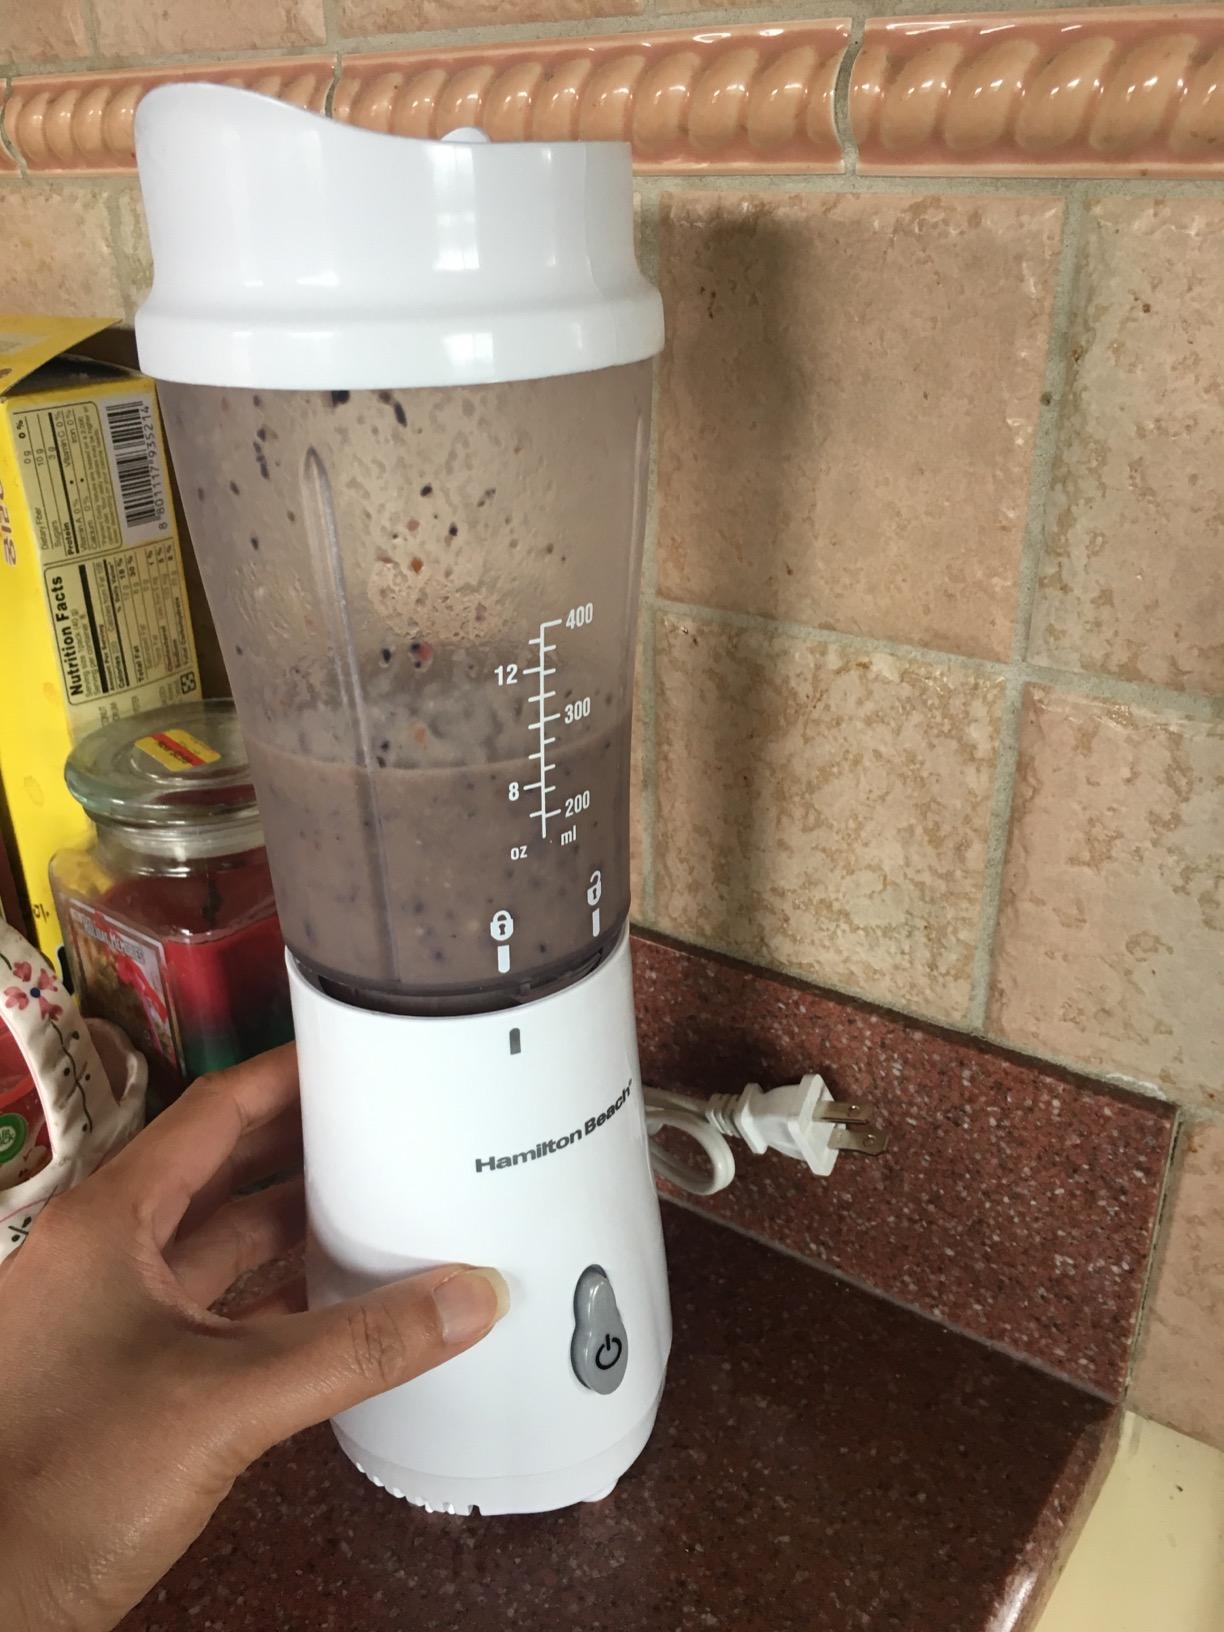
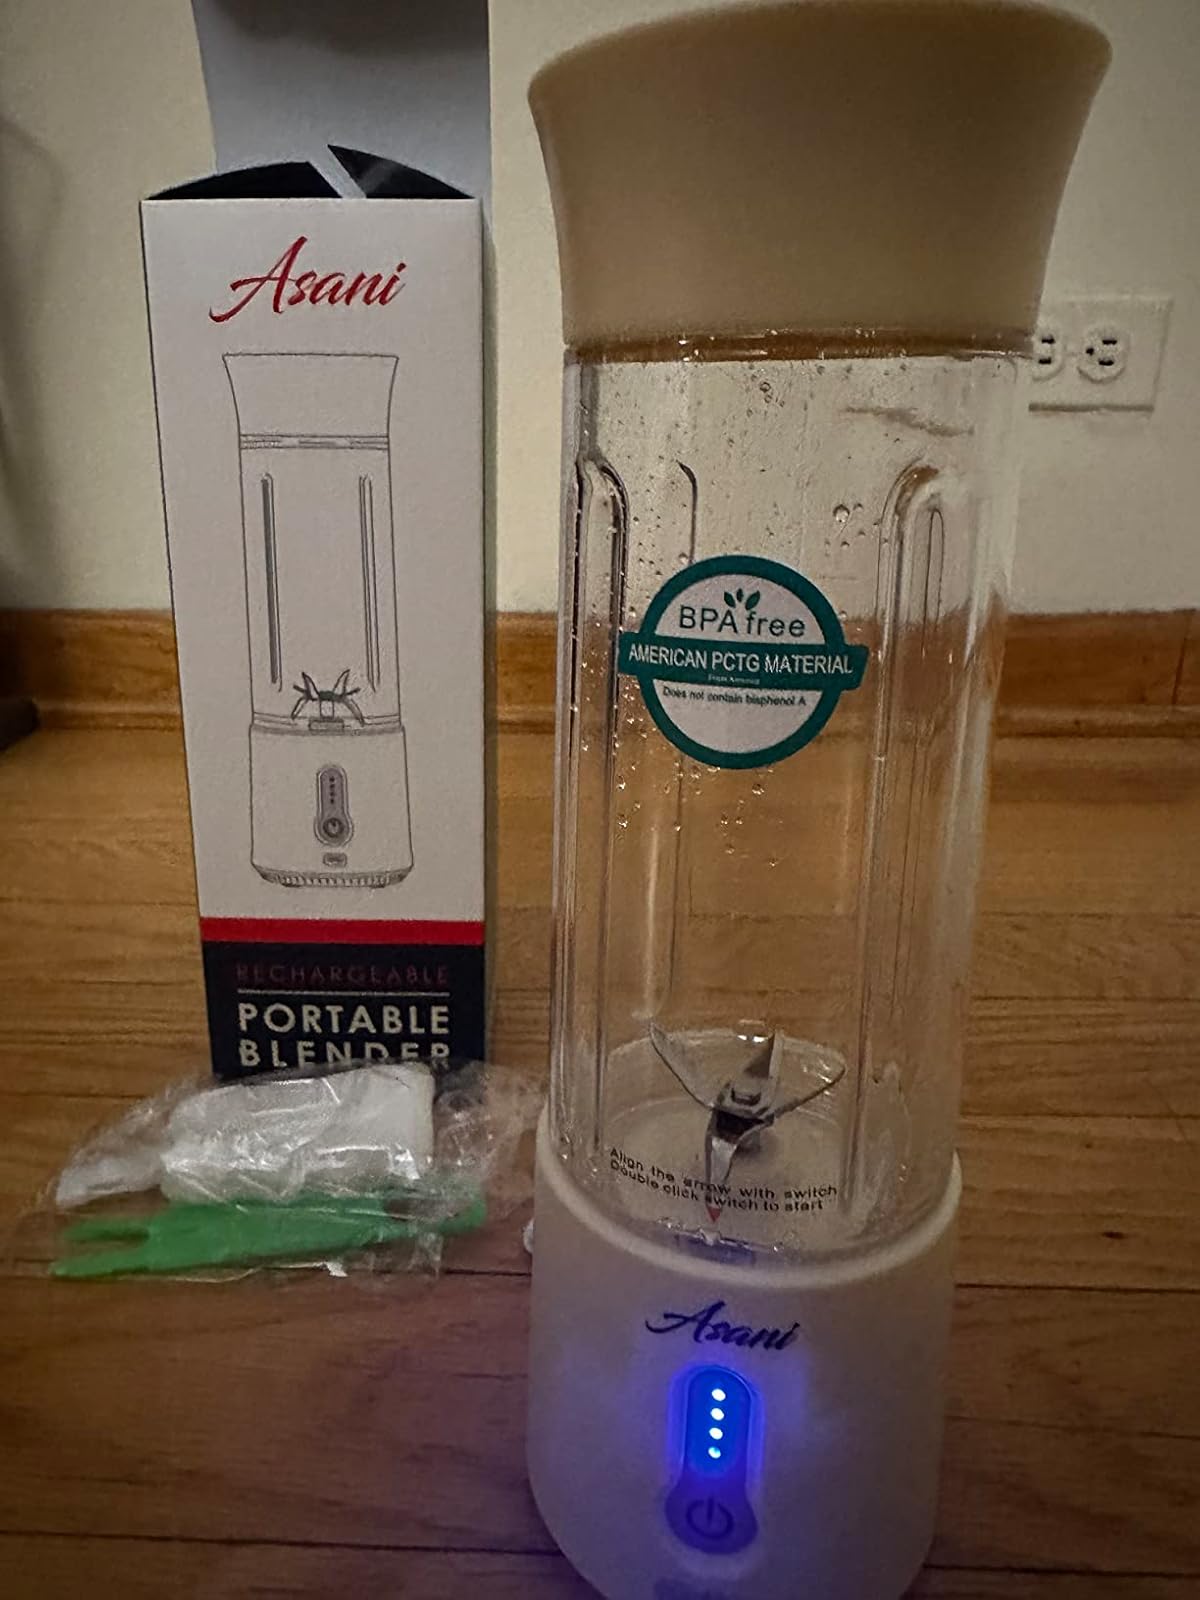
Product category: items_blender
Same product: no